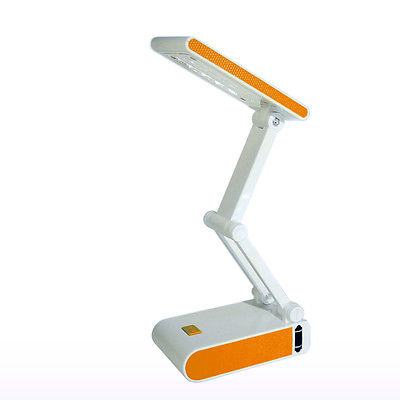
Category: lamp